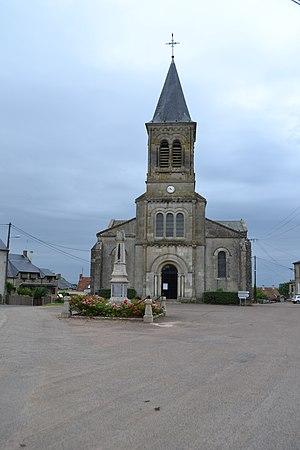
Eglise de Crux-la-Ville (Nièvre).
Crux-la-Ville est une commune française située dans le département de la Nièvre, en région Bourgogne-Franche-Comté.